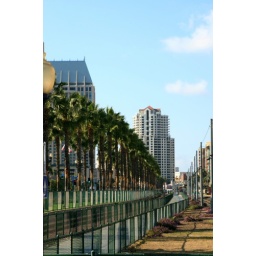
I took this while i was in the trolley. The lines from the trees and the steel fence captured me.